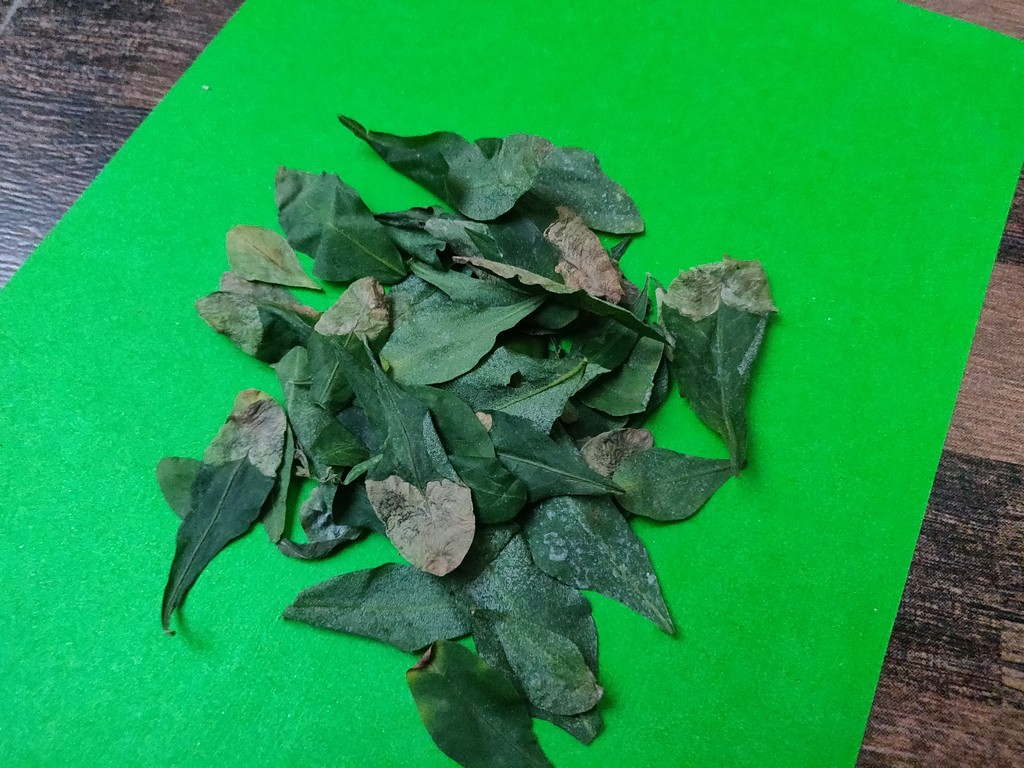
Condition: Unhealthy
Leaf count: multiple
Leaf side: unknown